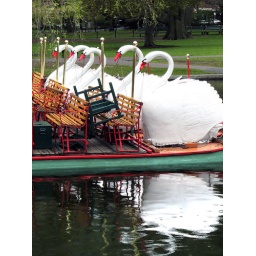
Moored in the middle of the Public Garden's lagoon, with one of them carrying an upside-down chair and a green chest.